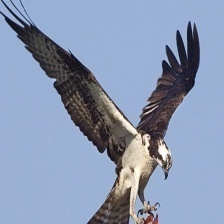
Species: OSPREY
Scientific name: PANDION HALIAETUS